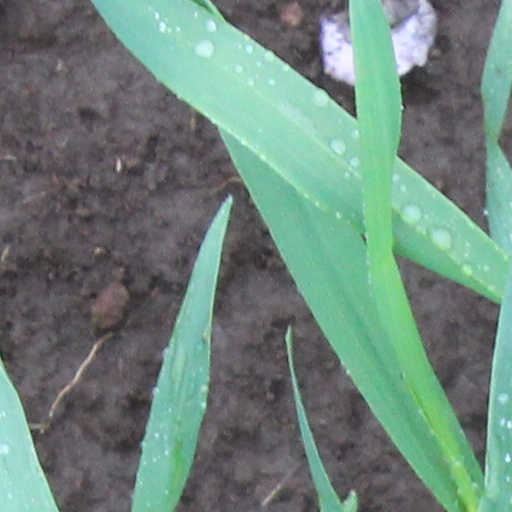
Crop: wheat